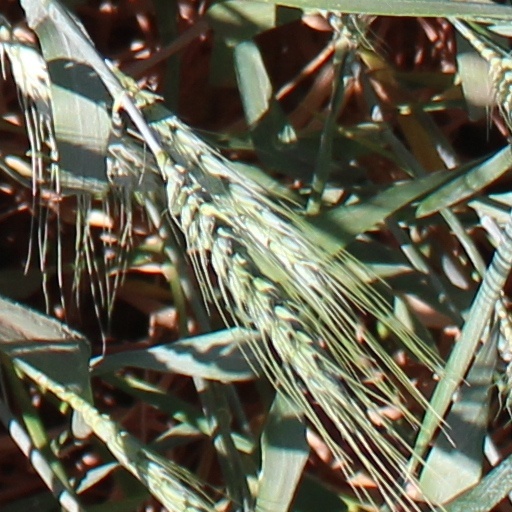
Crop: wheat